France Forstnerič

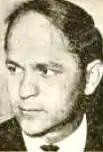

France Forstnerič (29 January 1933 – 22 May 2007) was a Slovene poet, writer, and journalist.